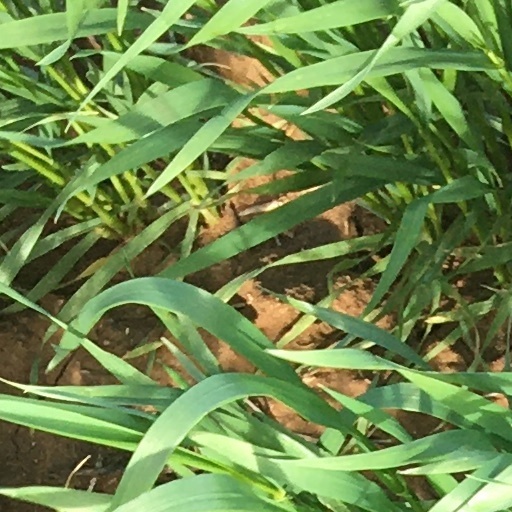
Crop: wheat